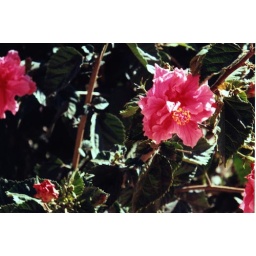
Little pink flower outside an orphanage in the Peruvian mountains.